2022 Winter Olympics

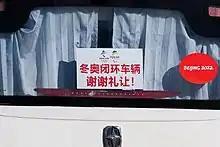
Buses serving the Olympic bubble have red stickers on front and rear

The COVID-19 pandemic resulted in changes in the qualifying process for curling and women's ice hockey due to the cancellation of tournaments in 2020. Qualification for curling was based on placement in the 2021 World Curling Championships and an Olympic Qualification Event that completed the field (in place of points earned across the 2020 and 2021 World Curling Championships). The IIHF based its qualification for the women's tournament upon existing IIHF World Rankings, without holding the 2020 Women's World Championship.